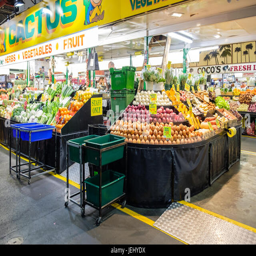
people shopping on a weekend .